Women in the Cuban Revolution

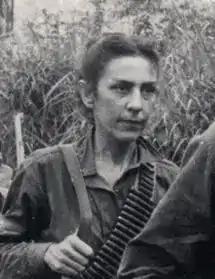
Celia Sánchez in 1958

Women were active in the revolutionary movement in Cuba, composing at least 10-15% of the Rebel Army fighters and taking a number of key leadership positions. In a speech on 1 January 1959, Fidel Castro proclaimed that "when a people has men who fight and women who can fight, that people is invincible."